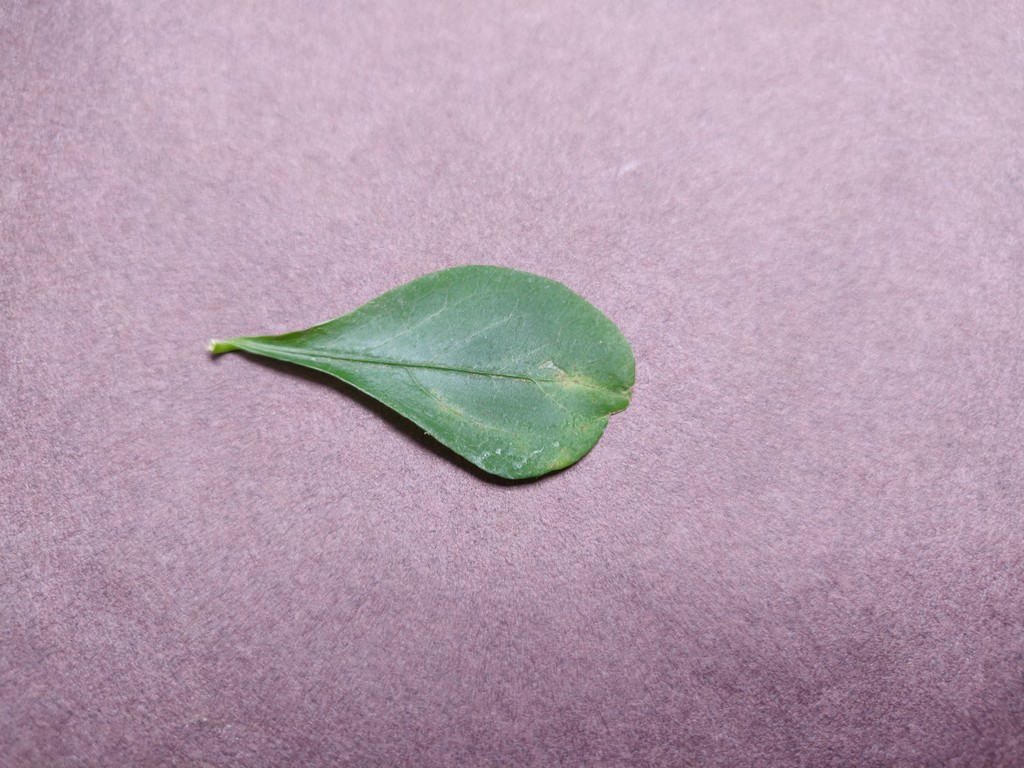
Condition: Unhealthy
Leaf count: single
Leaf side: front